Battle of Tangier (1437)

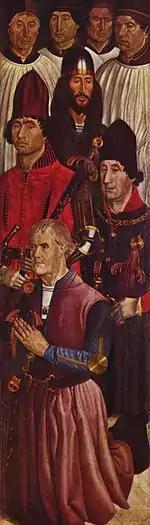
Panel of the polyptych of St. Vicent by painter Nuno Gonçalves, believed to represent the four younger sons of John I: Ferdinand the Holy (on top, in black), John of Reguengos (left, red), Peter of Coimbra (right, green), Henry the Navigator (bottom, purple)

In 1432, Henry the Navigator proposed to his father King John I of Portugal an ambitious project to allow him to lead a war of conquest of Marinid Morocco, or at least carve out a wider regional enclave in the north. The king called on the royal council, including the rest of his sons – the "Ínclita Geração" – for consultation. Henry's brothers, the princes Edward of Portugal, Peter of Coimbra, John of Reguengos, their half-brother Afonso of Barcelos and Afonso's grown sons, Ferdinand of Arraiolos and Afonso of Ourém, almost unanimously pronounced themselves against the project. They cited the lack of Portuguese manpower and the huge expense of conquering and holding such a large area, and questioned the purpose and legal basis of the conquest. Moreover, they subtly expressed doubts about Henry's ability to lead such an expedition, and suggested that if Henry was intent on military glory or crusade, then he perhaps ought to enter the service of the Crown of Castile and campaign on the Granadan frontier instead. (Indeed, such a proposal was submitted to Castile a month later (July 1432) by a Portuguese emissary, but was rejected out of hand by the Castilian strongman Álvaro de Luna.)